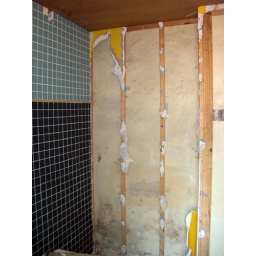
walls being removed in bathroom